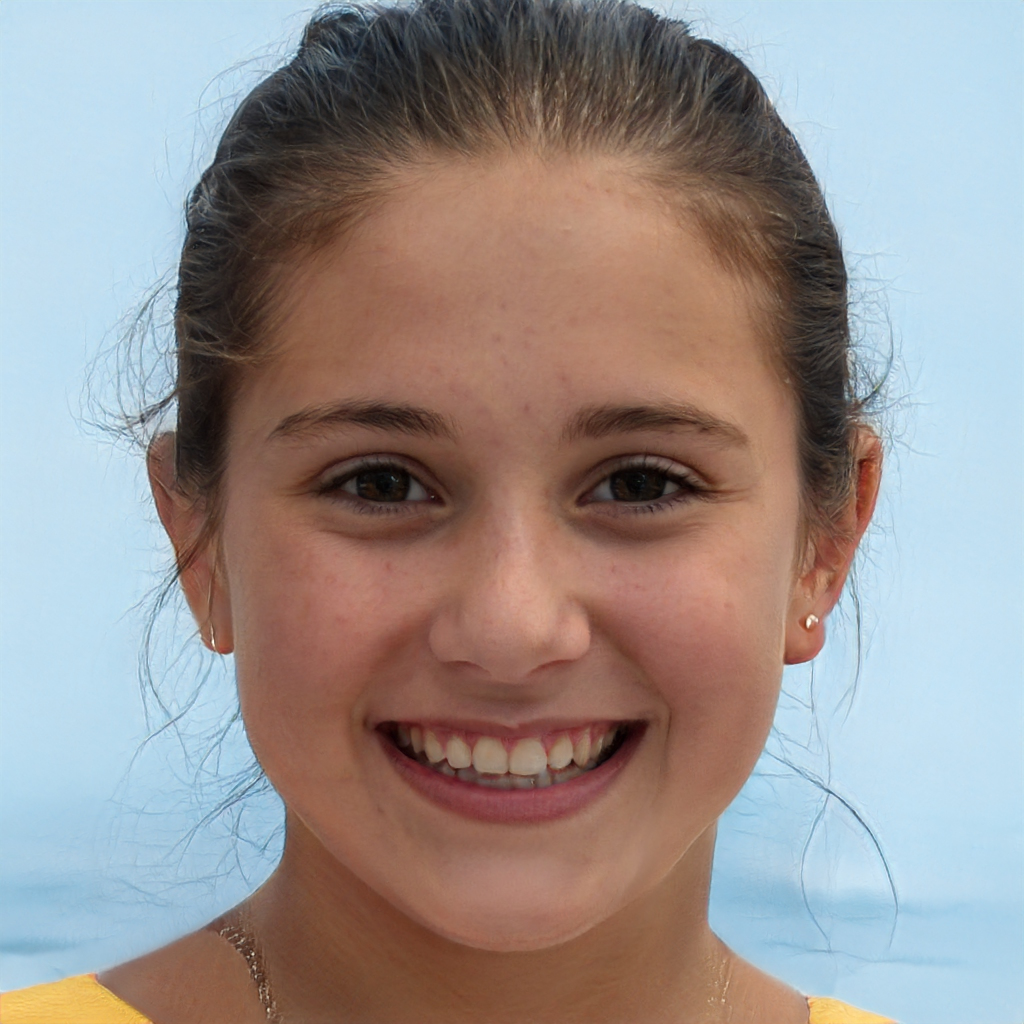
Label: Colored